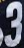
Number: 3